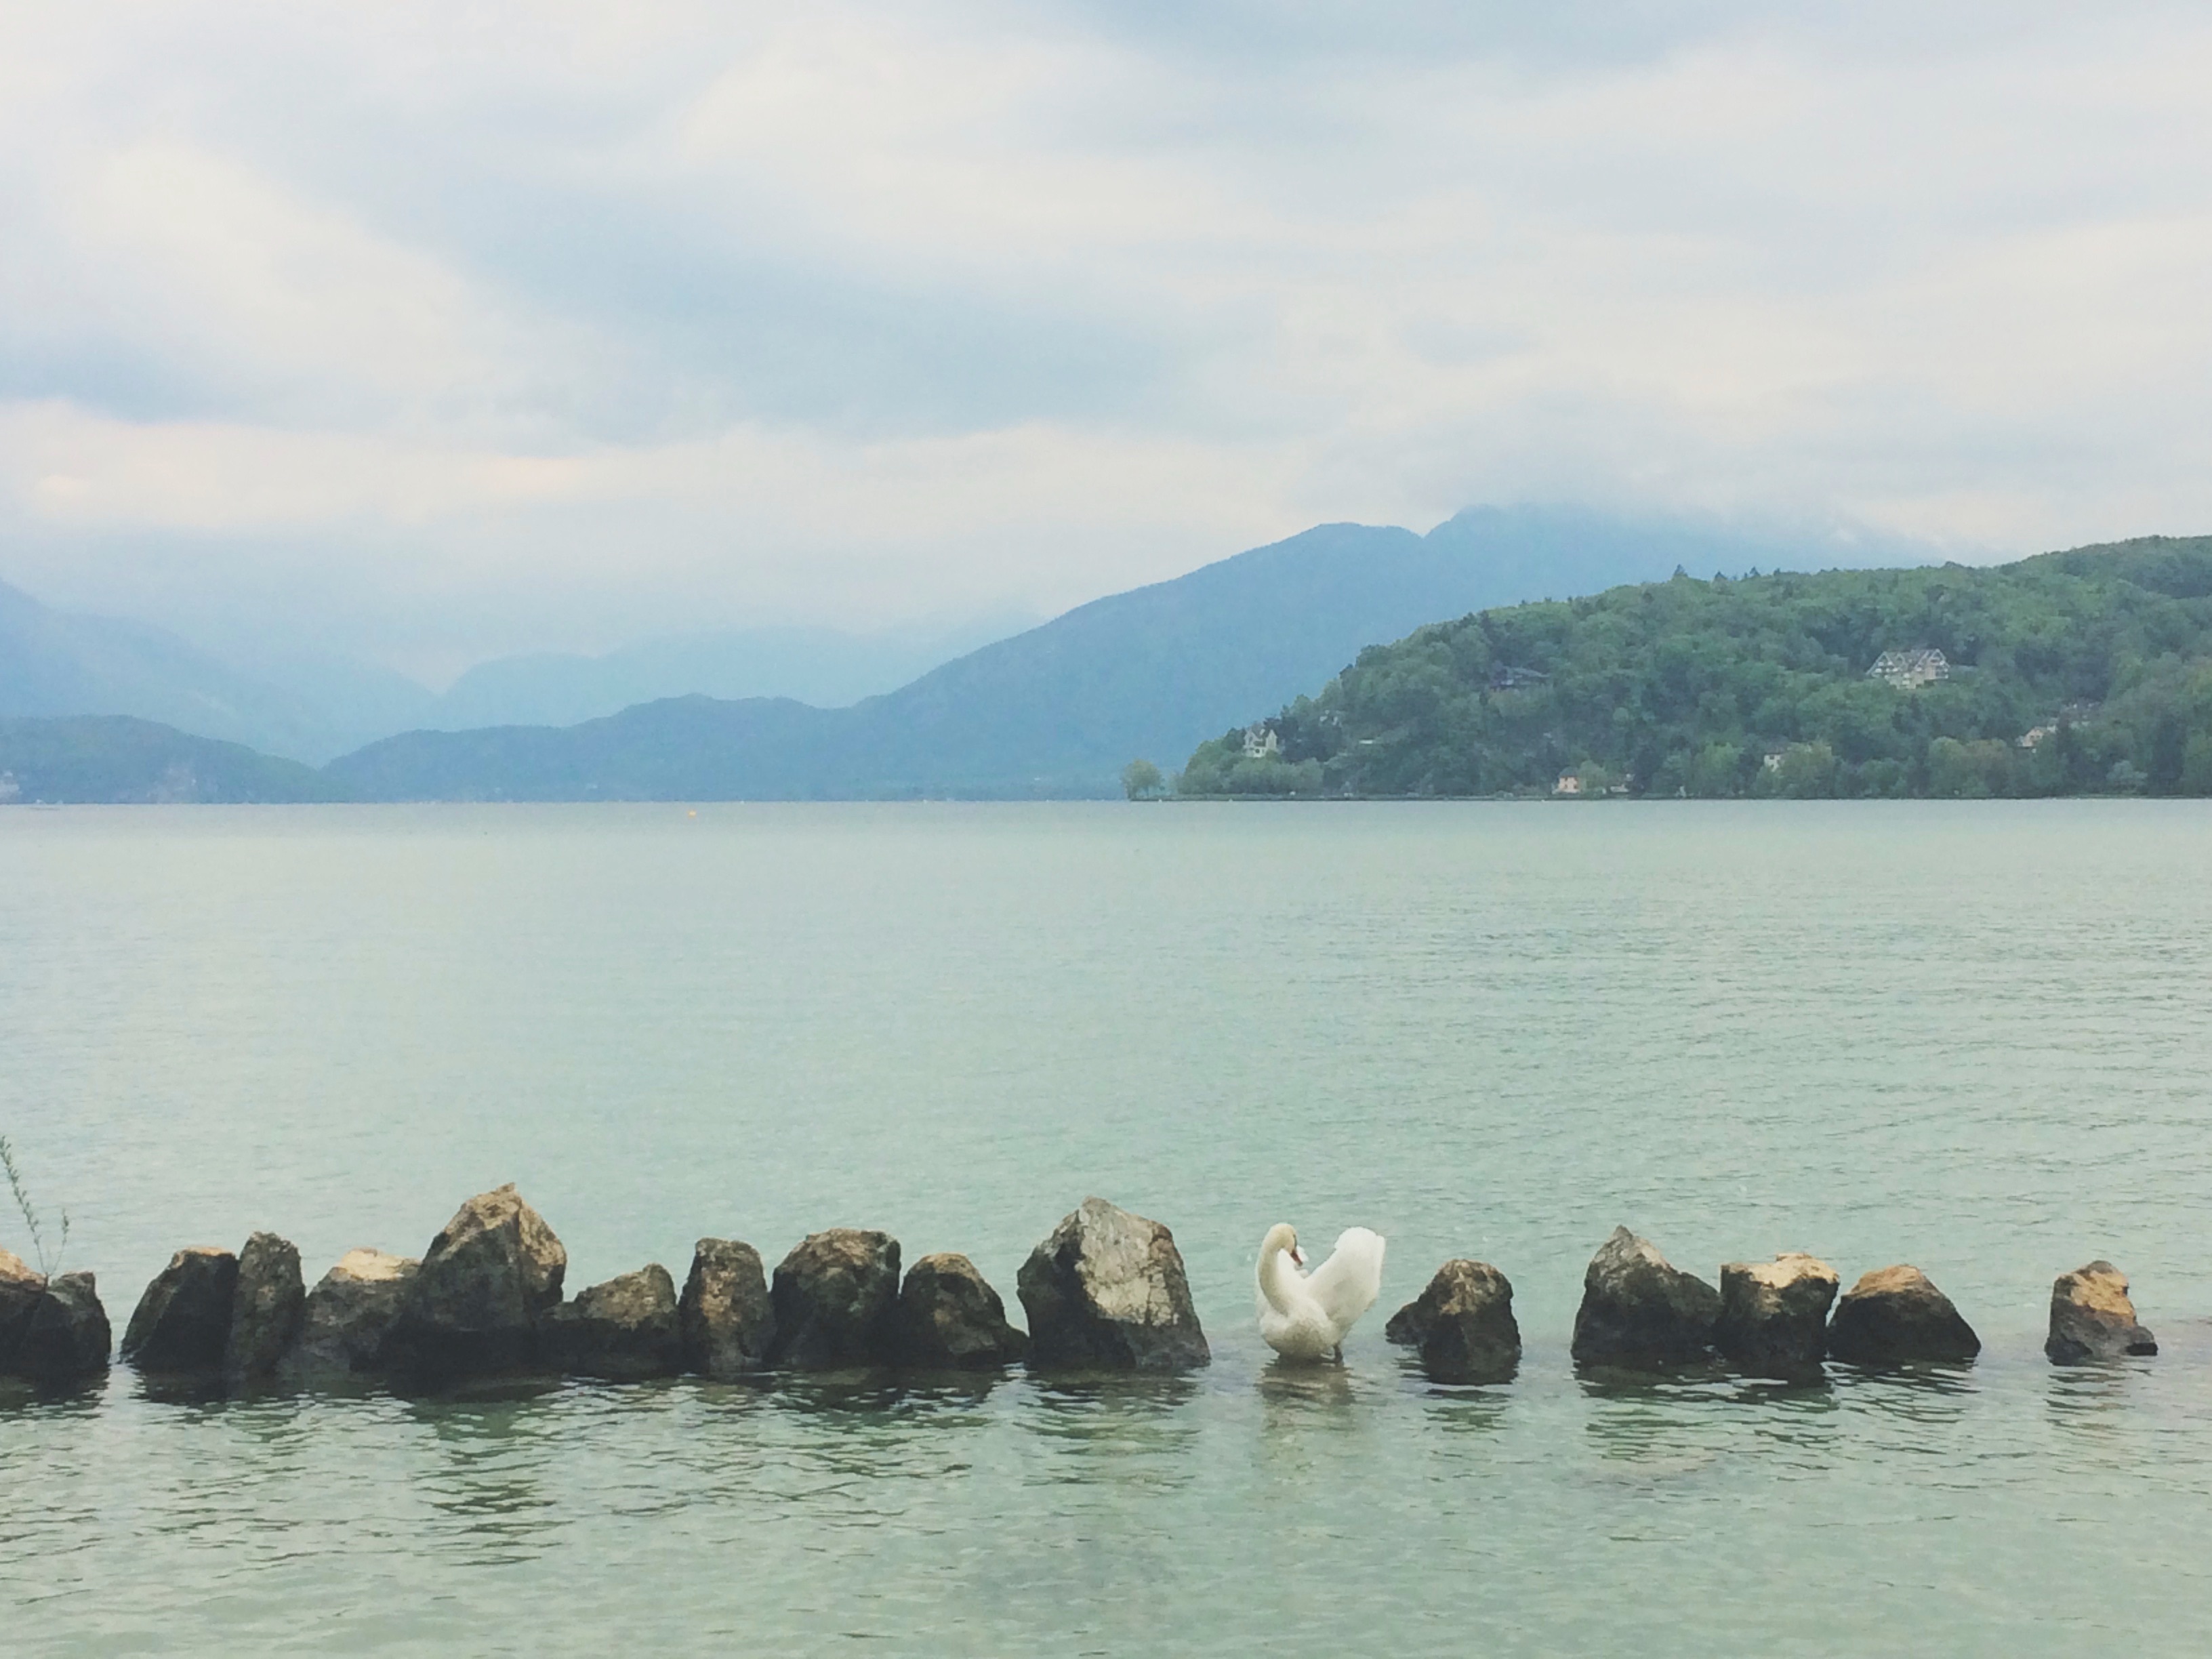
sea, coast, mountain, shore, lake, lagoon, bay, reservoir, loch